Government of Italy

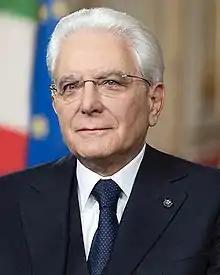
Sergio Mattarella, the president of Italy since 3 February 2015

The president of the Republic of Italy is the head of state and represents the unity of the nation (art. 87 of the Constitution). The president serves as a point of connection between the three branches as he is elected by the lawmakers, appoints the executive and is the president of the judiciary. The president is also commander-in-chief in time of war.